Sagittaria sagittifolia

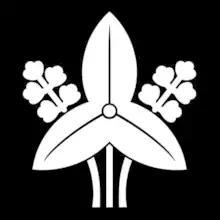
Omodaka kamon depicting stylized arrowhead

"Sagittaria sagittifolia" is a herbaceous perennial plant, growing in water from deep. The leaves above water are arrowhead-shaped, the leaf blade long and broad, on a long petiole holding the leaf up to above water level. The plant also has narrow linear submerged leaves, up to long and 2 cm broad. Panicled flowers are 2–2.5 cm broad, with three small sepals and three white petals, and numerous purple stamens.